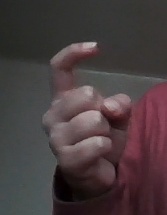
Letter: ra